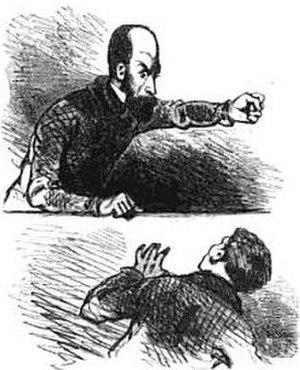
Caricature d'Armand Barbès à l'Assemblée constituante en 1848, par Cham.